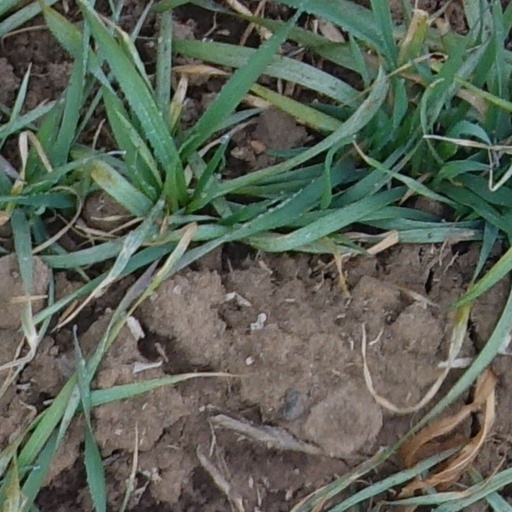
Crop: wheat